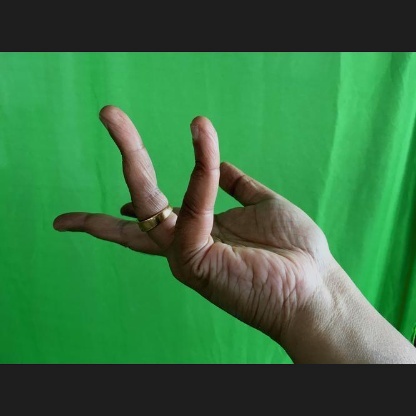
Mudra: Alapadmam